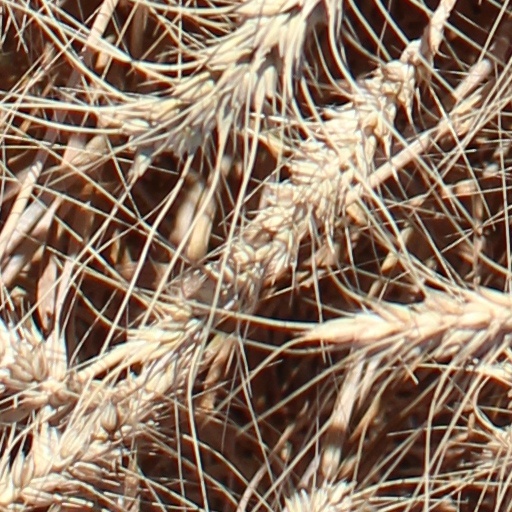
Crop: wheat